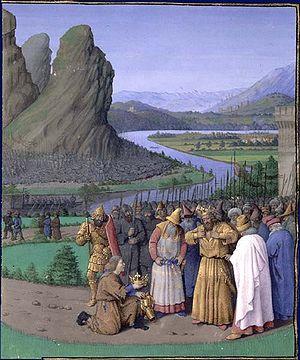
David et l'Amalécite Flavius Josèphe, Les Antiquités judaïques, enluminure de Jean Fouquet, vers 1470-1475 Paris, BnF, département des Manuscrits, Français 247, fol. 135v. (Livre VII) La mort de Saül est annoncée à David par l'Amalécite qui lui rapporte la couronne et le brassard du roi. De douleur, le roi David déchire ses vêtements.
Le Maître du Boccace de Munich est un maître anonyme et l'un des deux fils de Jean Fouquet, Louis ou François, actif de 1460-1465 à 1475-1480 environ, et qui est un enlumineur travaillant dans l'atelier de son père. Le nom de convention est proposé en 2003 par François Avril à l'occasion de l'exposition Jean Fouquet. L'identification avec l'un de ses fils est avancée dans un texte de l'exposition virtuelle dont voici les passages essentiels :
Ce catalogue répertorie les œuvres attribuées à Jean Fouquet. Seules les Antiquités Judaïques comportent une mention indiquant qu'il est l'auteur des miniatures ; c'est à partir de celles-ci que des rapprochements stylistiques ont été effectués et que l'essentiel du corpus a été reconstitué. Un certain nombre d'attributions demeure cependant contesté. Plusieurs de ses œuvres tardives ont été réattribuées au Maître du Boccace de Munich, peut-être un des fils de Fouquet lui-même.